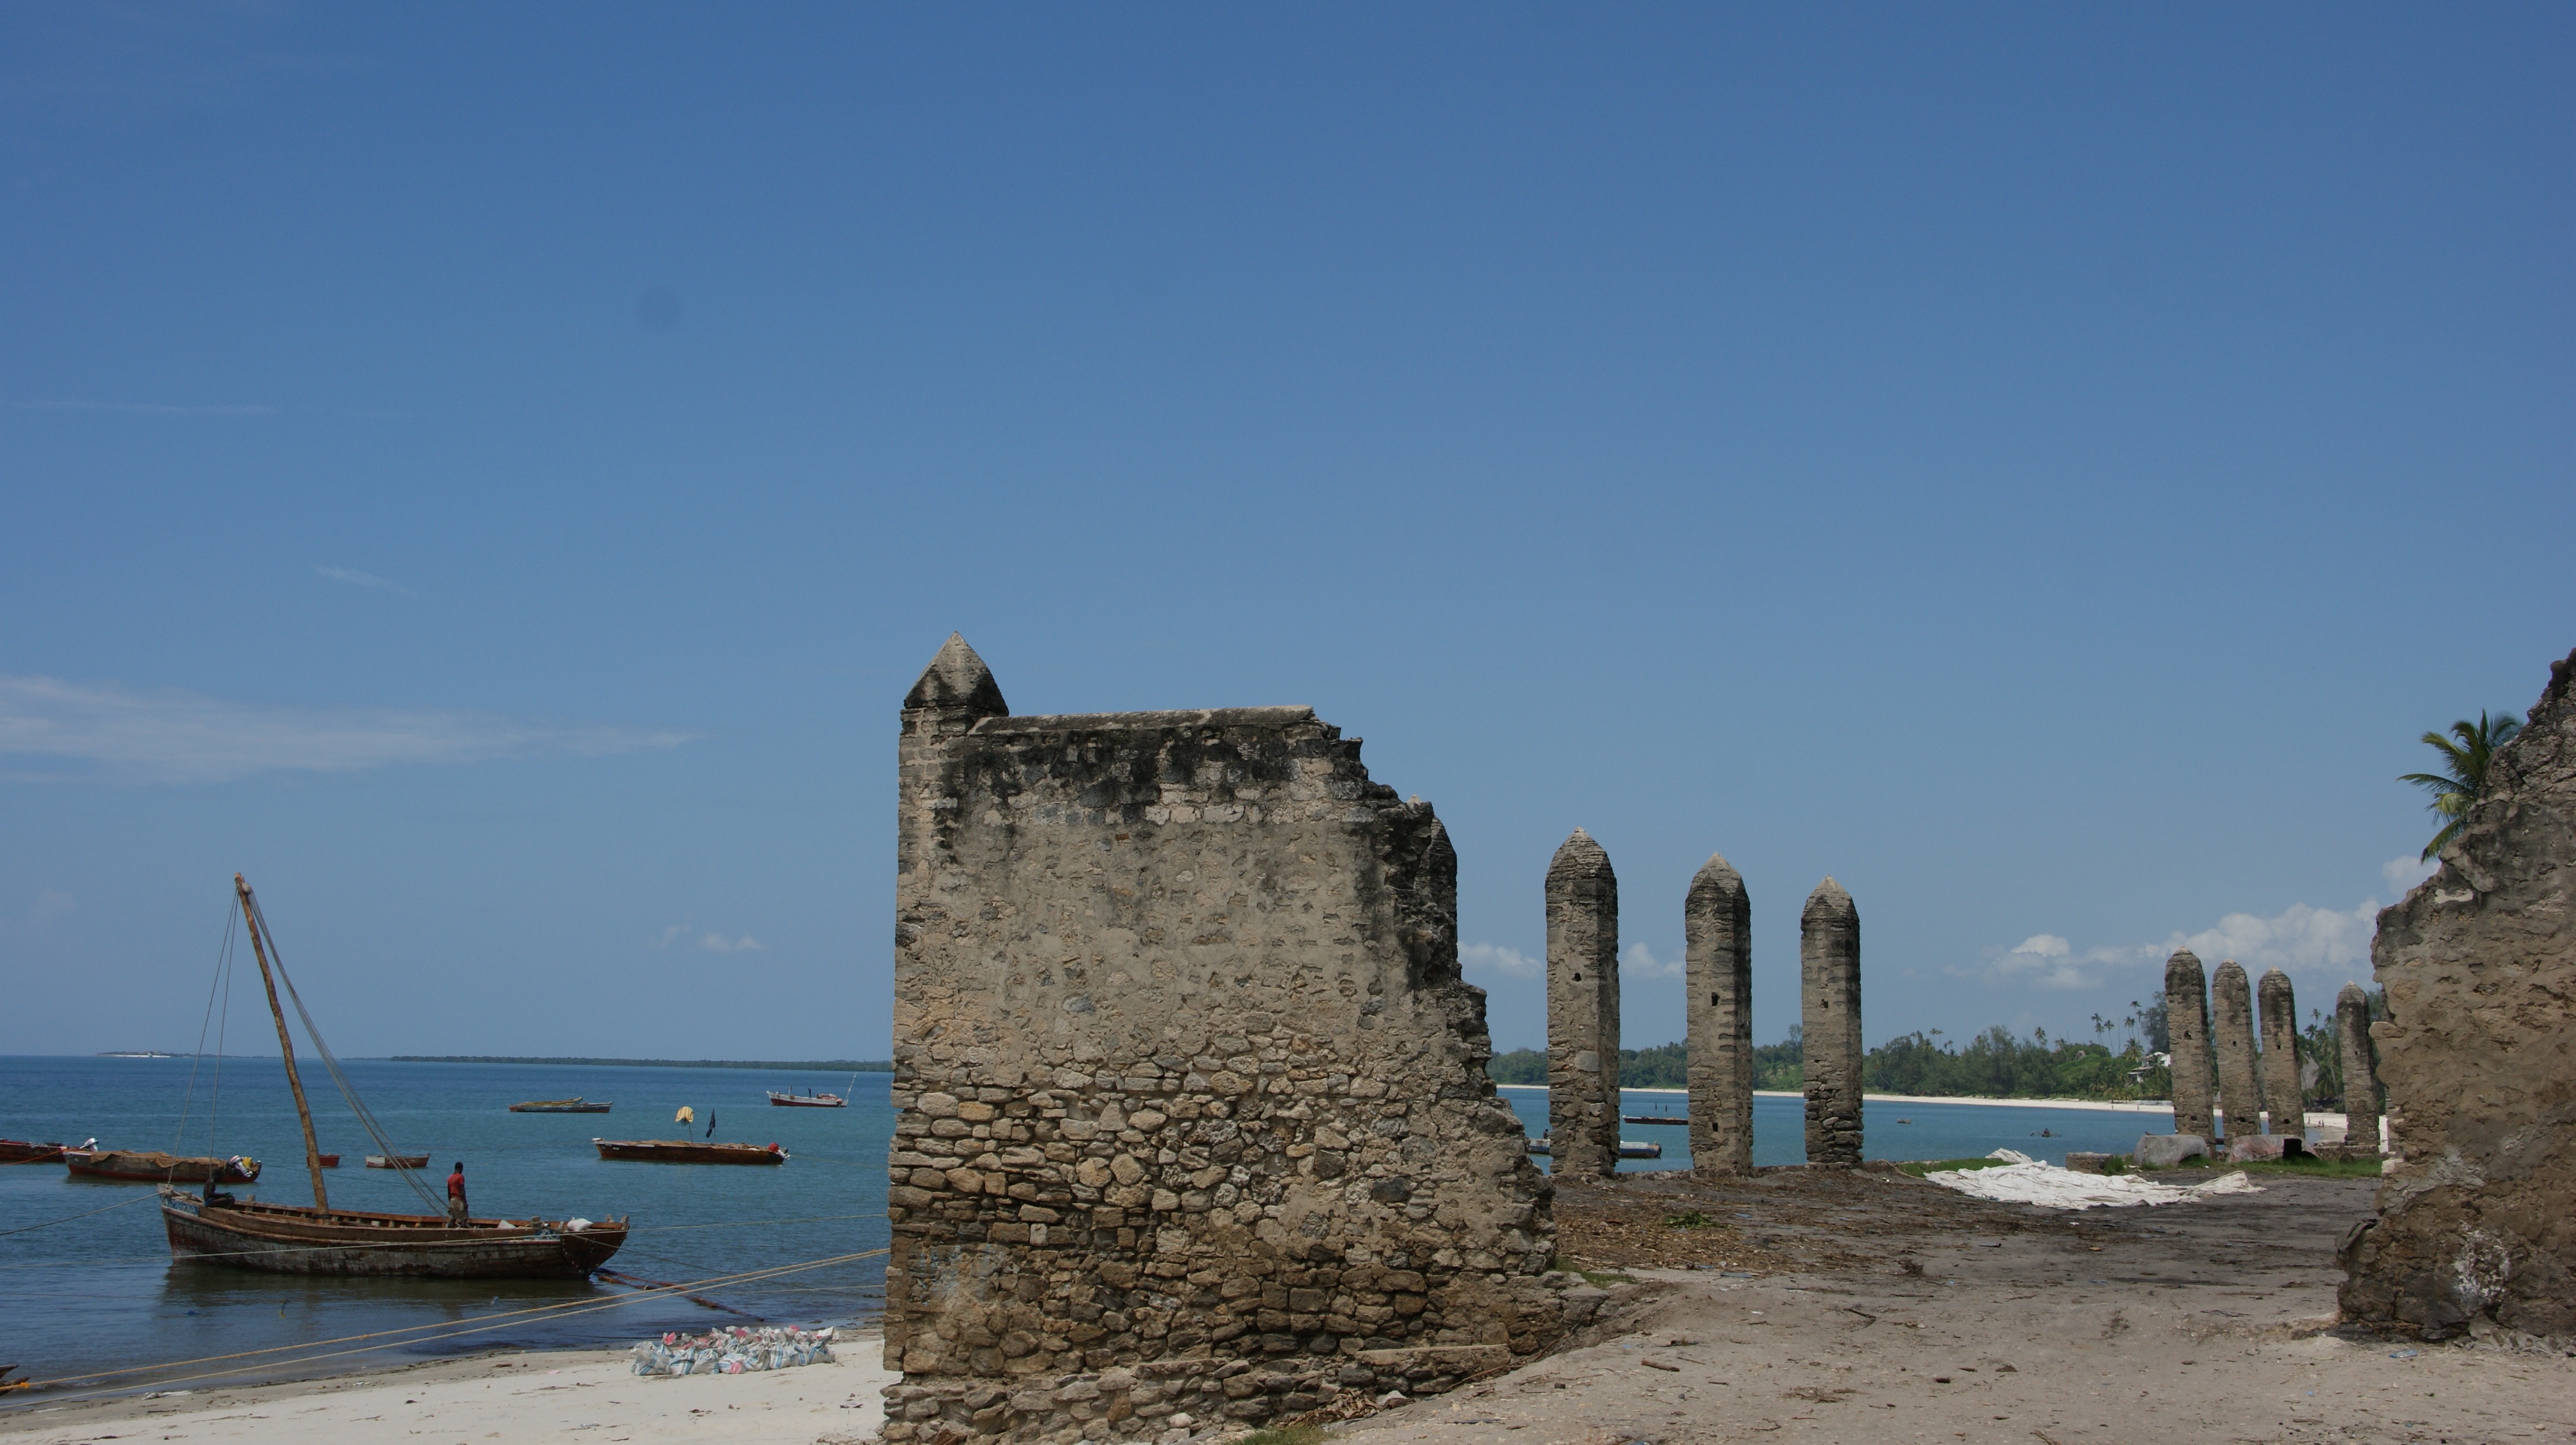
beach, sea, coast, water, nature, ocean, boat, shore, vacation, travel, tower, tropical, africa, bay, ruin, tourism, ruins, boats, tanzania, zanzibar, indian, slavery, tours, dowe, bagamoyo, slave trade